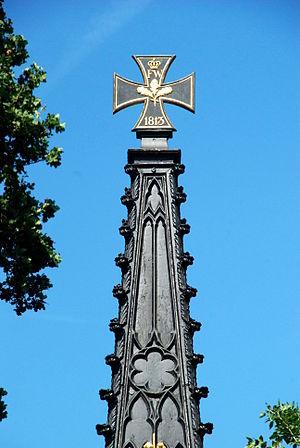
Belgique - Brabant wallon - Lasne - Monument prussien
Le Monument prussien est un monument commémoratif situé en bordure du champ de bataille de Waterloo élevé en 1818 pour célébrer l'action des troupes du maréchal Blücher durant la bataille de Waterloo.